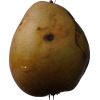
Label: Pear 3